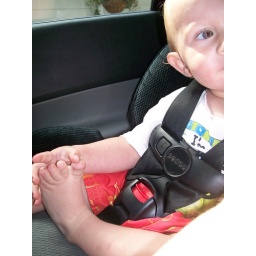
We were sitting in the car and yeah...